Velociraptors in Jurassic Park

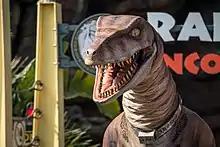
A performer in a "Velociraptor" costume at Universal Studios Hollywood.

In Crichton's original novel and the film adaptation, dinosaurs have been genetically engineered by InGen for a theme park on the fictional Isla Nublar. The "Velociraptors" are portrayed as highly intelligent, problem-solving pack hunters, able to run at speeds reaching 60 miles per hour. They terrorize the main characters and are responsible for several deaths, including that of Ray Arnold. They also stalk Lex and Tim Murphy in a restaurant kitchen at the park's visitor center. The raptors are overseen by park warden Robert Muldoon, who is killed by them as well in the film.